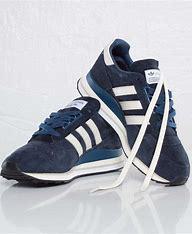
Brand: Adidas
Model: ZX 500